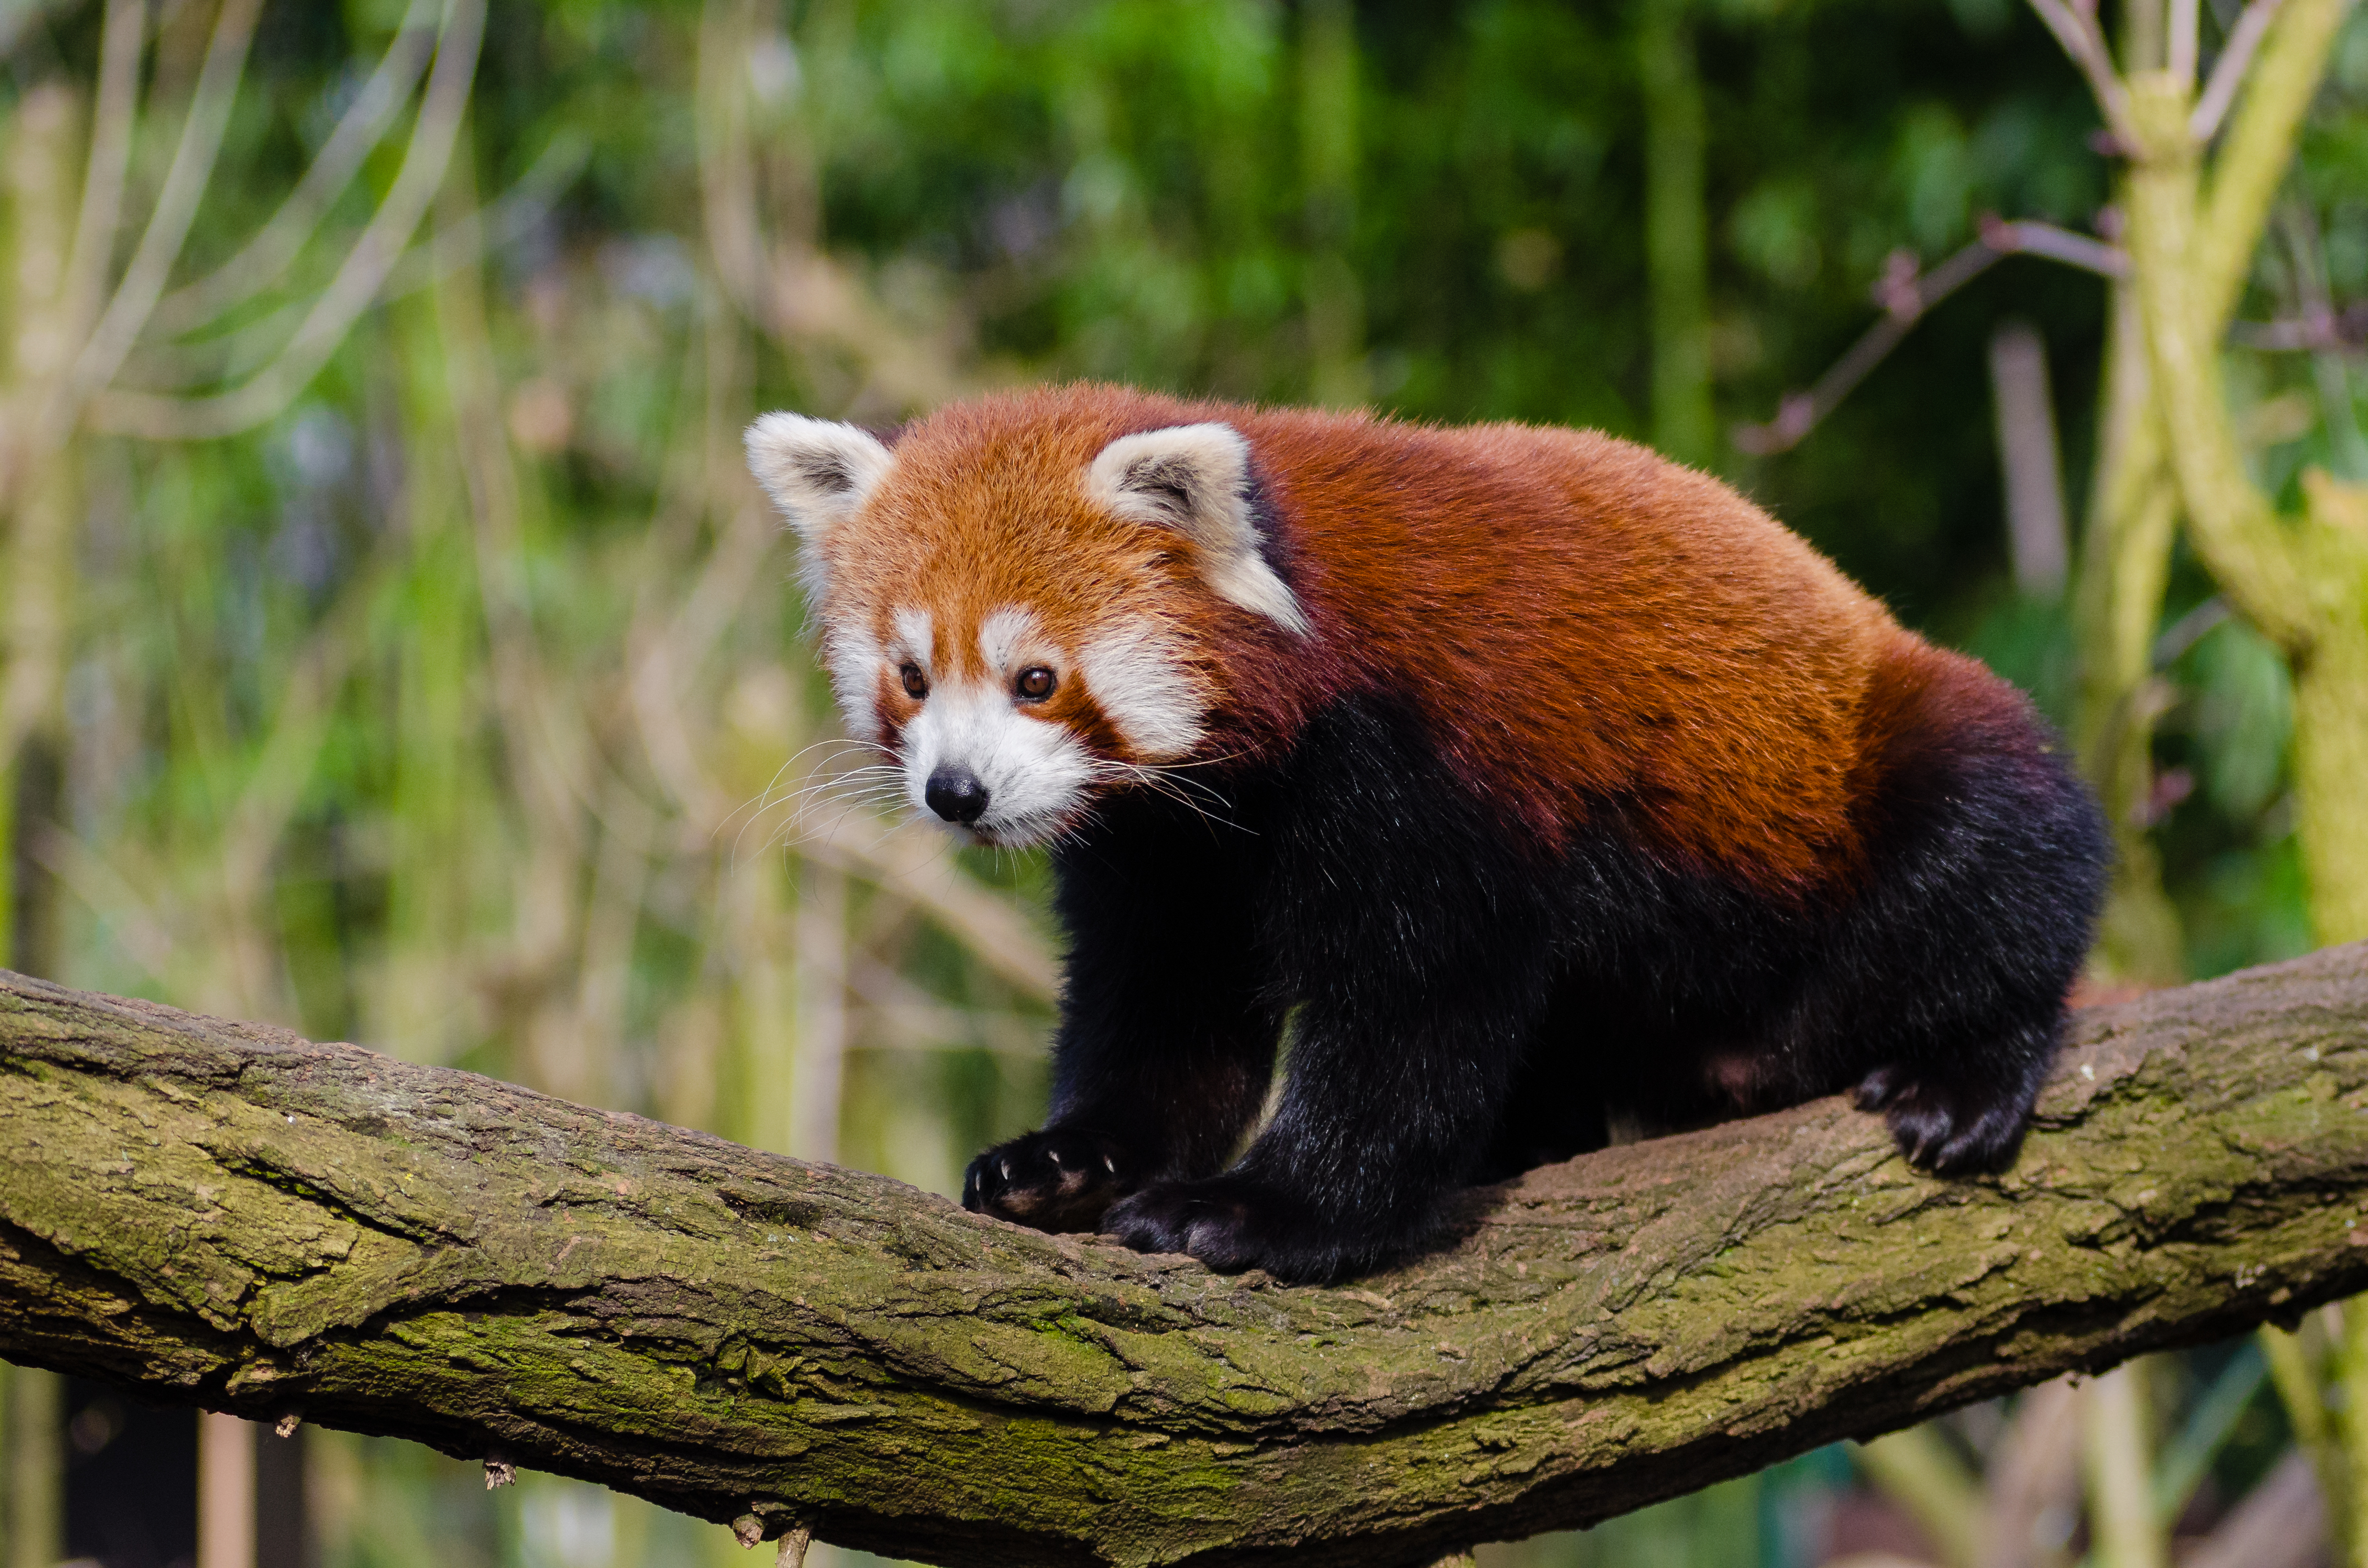
wildlife, zoo, mammal, fauna, red panda, panda, vertebrate